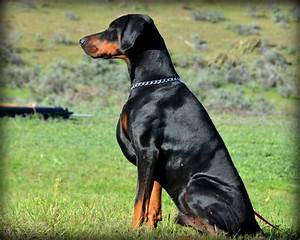
Label: dog